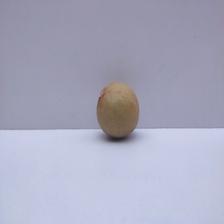
Size: Medium